Maria Josepha Amalia of Saxony

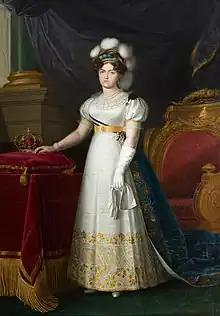
The Queen in 1829

Maria Josepha Amalia of Saxony (Maria Josepha Amalia Beatrix Xaveria Vincentia Aloysia Franziska de Paula Franziska de Chantal Anna Apollonia Johanna Nepomucena Walburga Theresia Ambrosia; 6 December 1803 – 18 May 1829) was Queen of Spain as the third wife of King Ferdinand VII of Spain. She was the youngest daughter of Prince Maximilian of Saxony (1759–1838) and his first wife, Princess Carolina of Parma (1770–1804), daughter of Ferdinand I, Duke of Parma. She was a member of the house of Wettin.